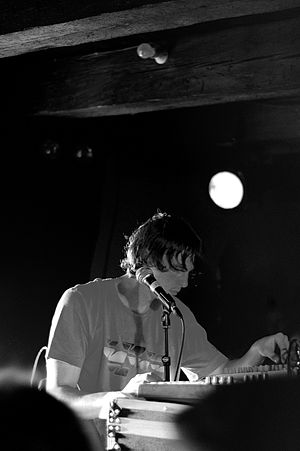
Loppen
Koncert med Animal Collective i Loppen.
Loppen er et hus, som især benyttes som spillested for musik, beliggende i fristaden Christiania på Christianshavn i København.